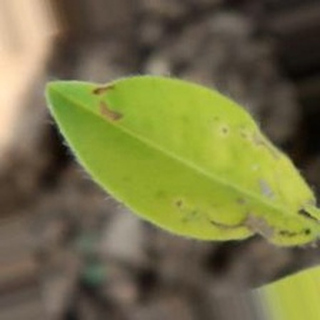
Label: groundnut_nutrition_deficiency